The Hardy Boys (1969 TV series)

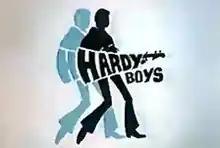
Title card

The Hardy Boys is an American animated series, produced by Filmation and aired Saturday mornings on ABC in 1969. It features the Hardy Boys, Joe and Frank, along with their friends Chubby Morton, Wanda Kay Breckenridge, and Pete Jones (one of the first black characters to appear on Saturday morning television) touring as a rock band while solving mysteries. The series is also notable for its opening and closing credits, in which the Hardys appeared in live action. The series debuted at the same time as Hanna-Barbera's similarly themed "Scooby-Doo, Where Are You!", which aired on CBS. The series is noteworthy for including the producers' rotating wheel for the first time, which would make Filmation a household name.